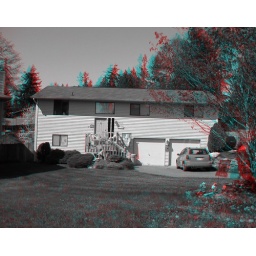
The plants in the foreground are a bit hard to look at, but the trees in the background are fun to look at.